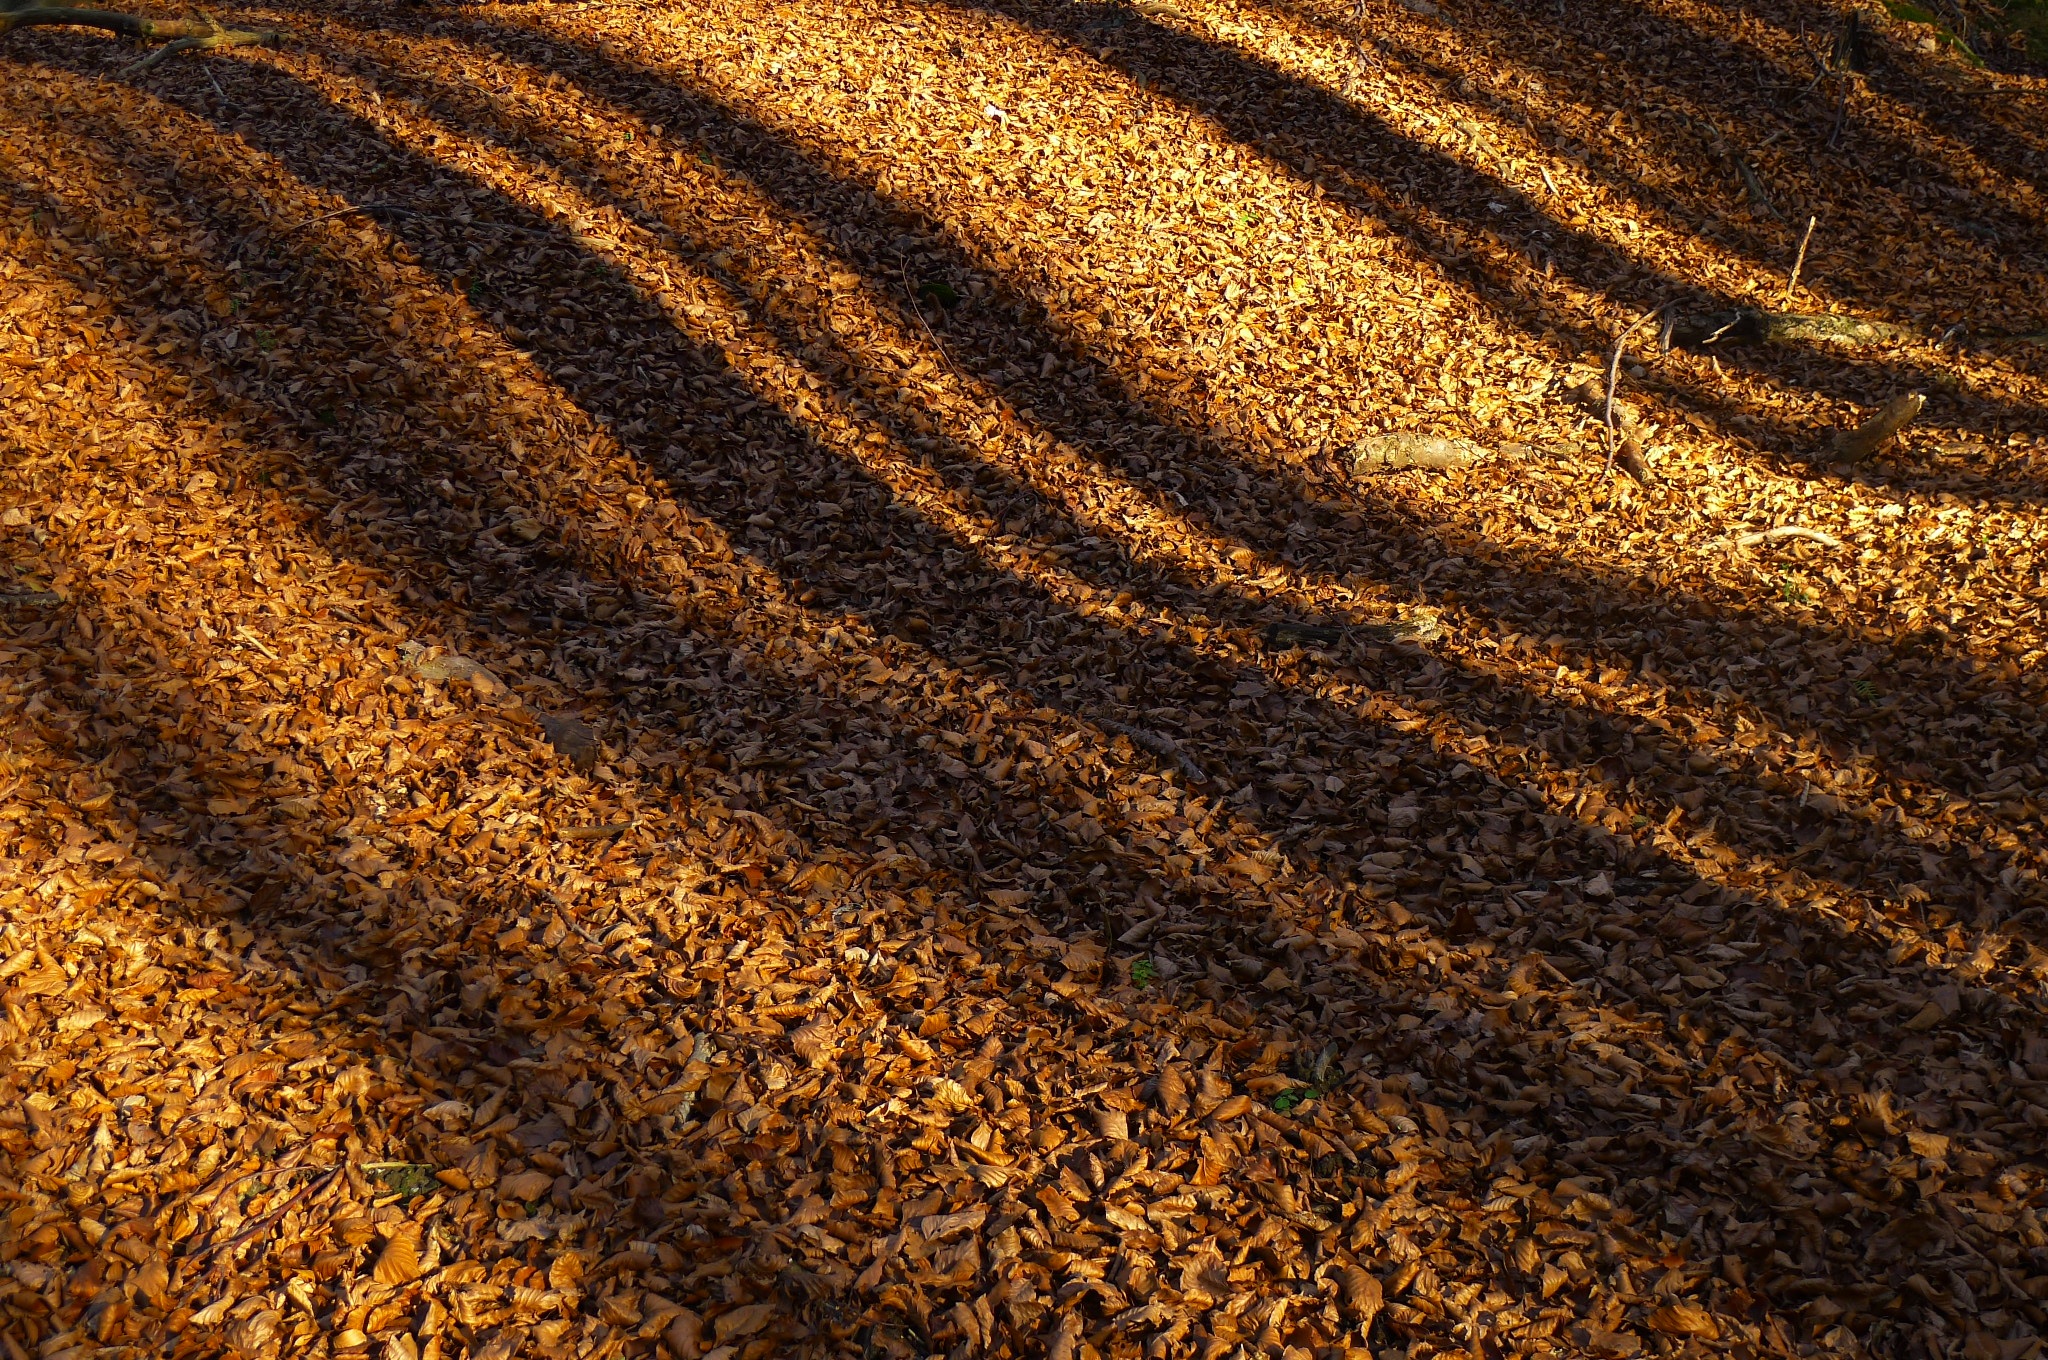
nature, grass, sand, field, sunlight, texture, leaf, fall, asphalt, crop, autumn, shadow, brown, soil, agriculture, leaves, november, october, flooring, road surface, grass family